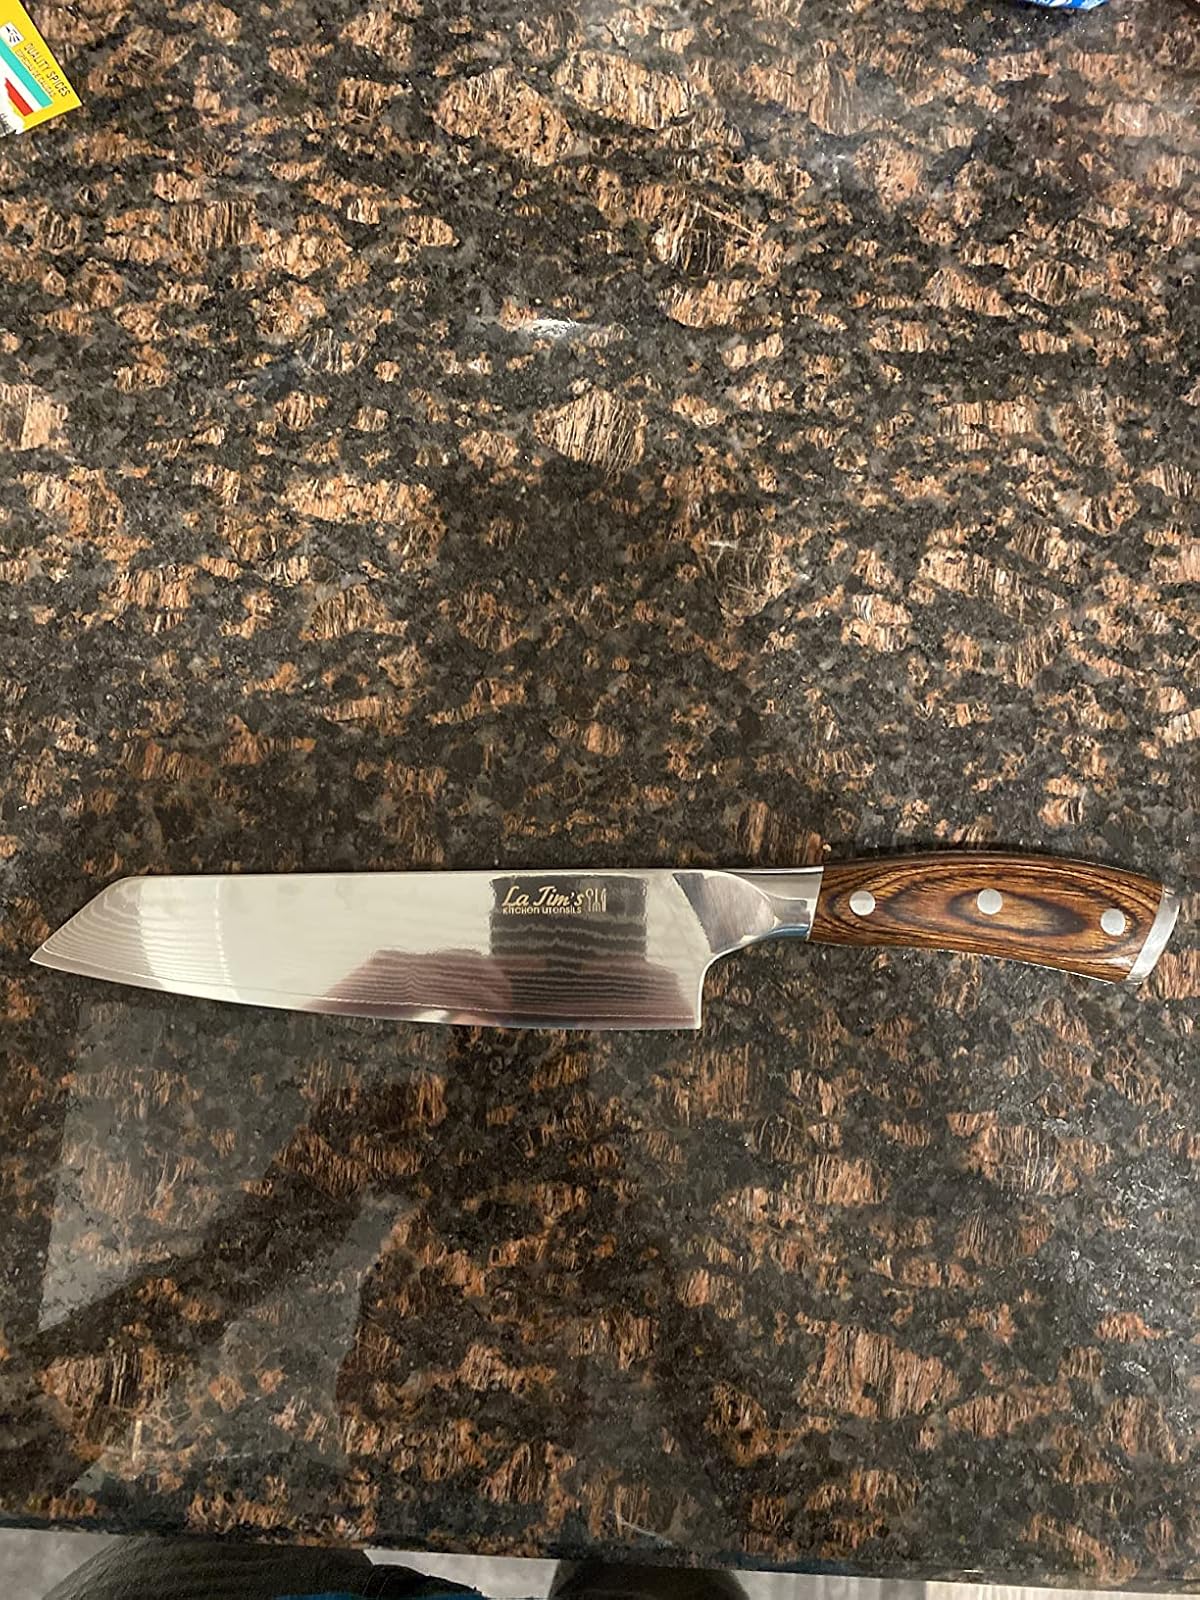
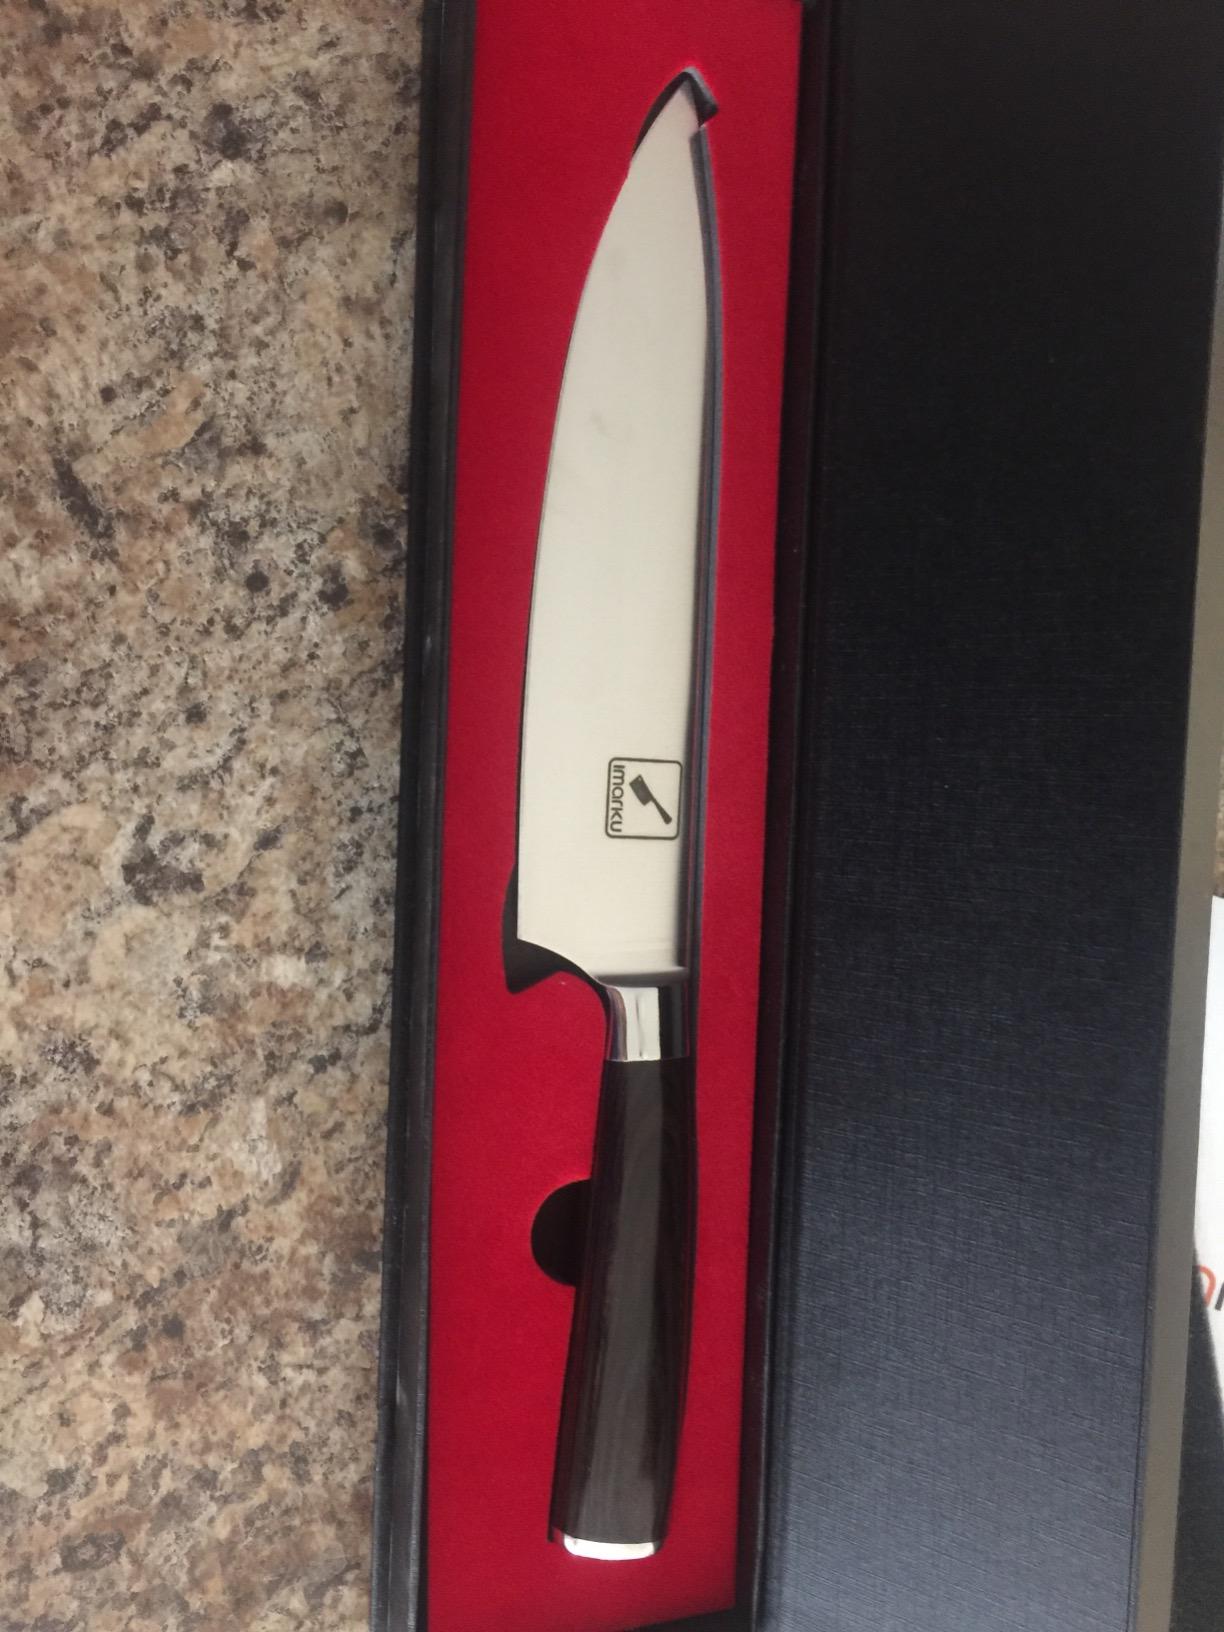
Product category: items_knife
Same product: no